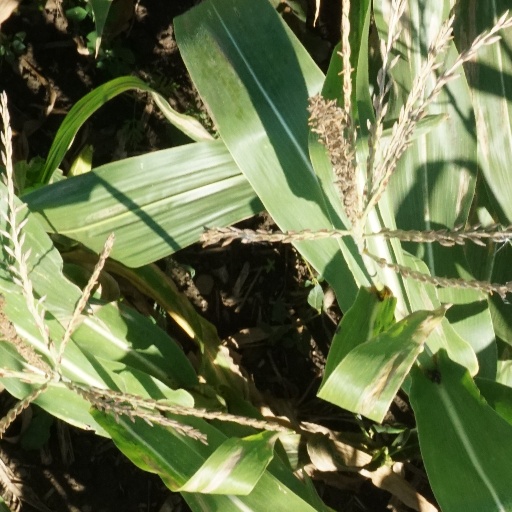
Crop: maize; corn